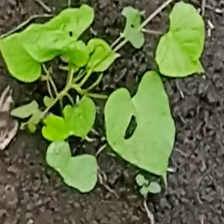
Weed species: Obscure_morning _glory(Ipomoea obscura)